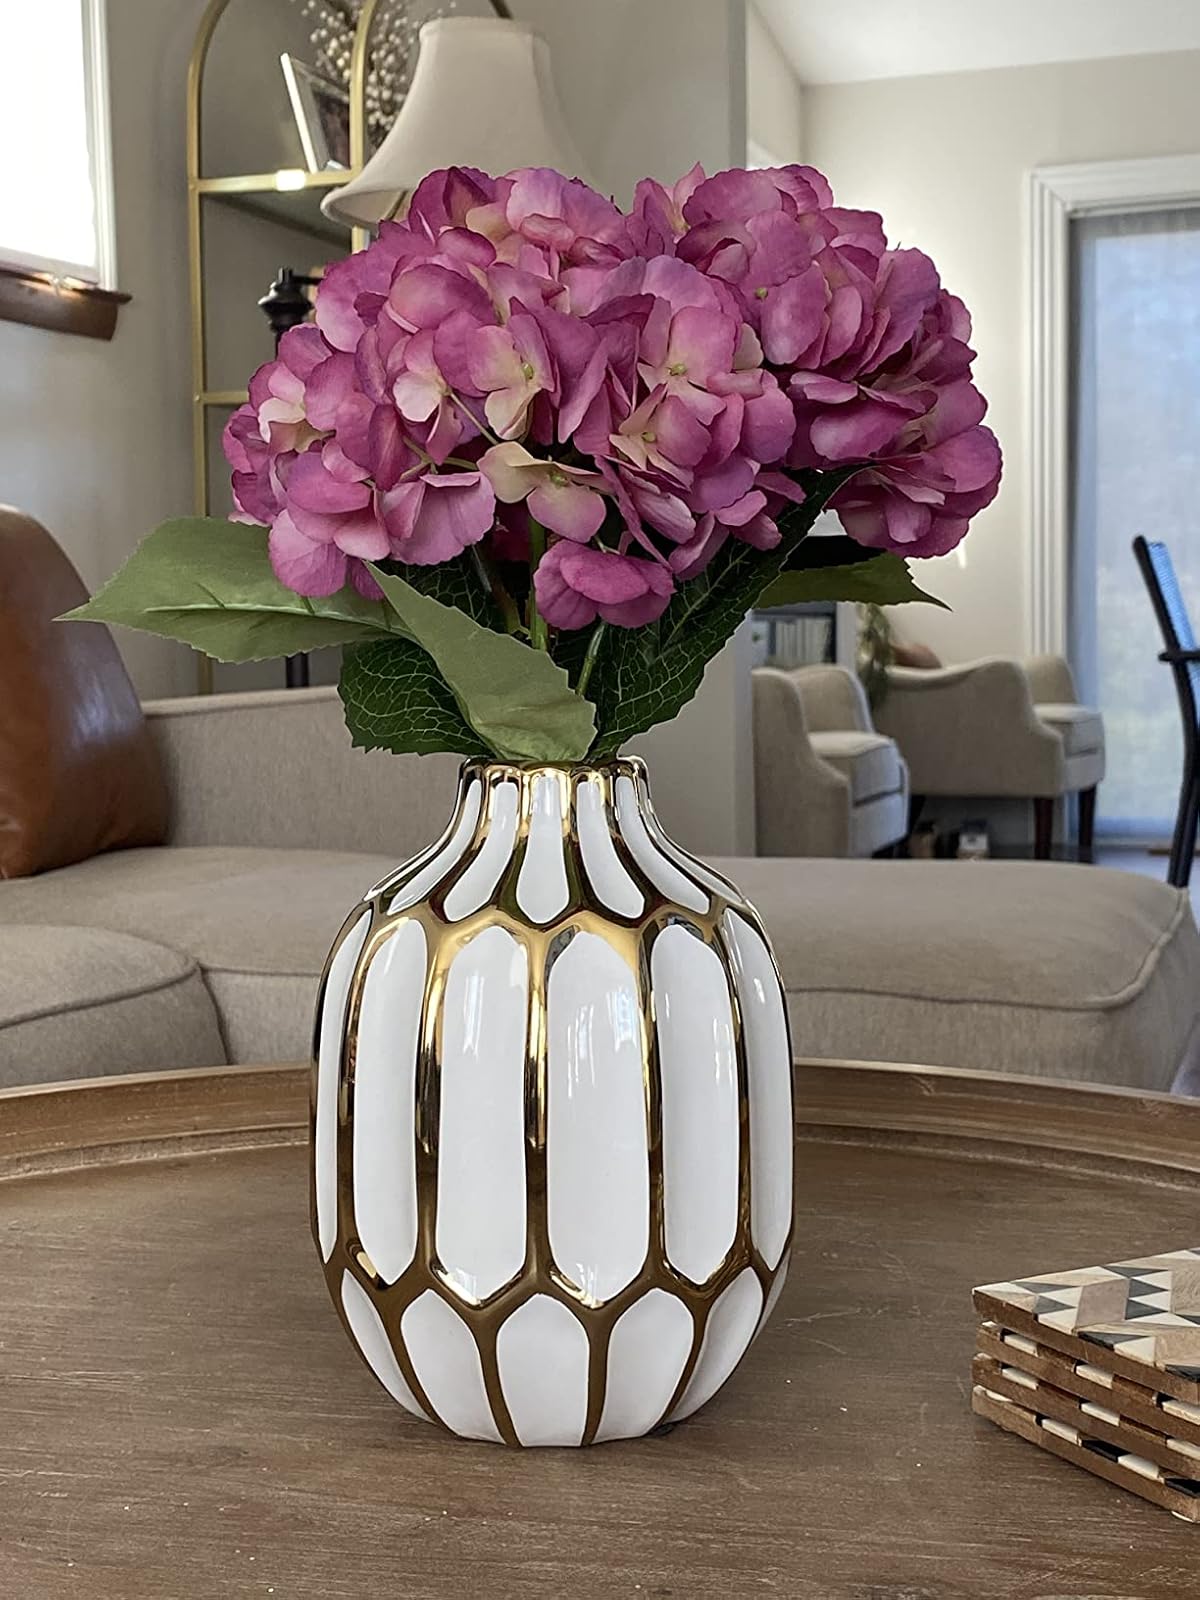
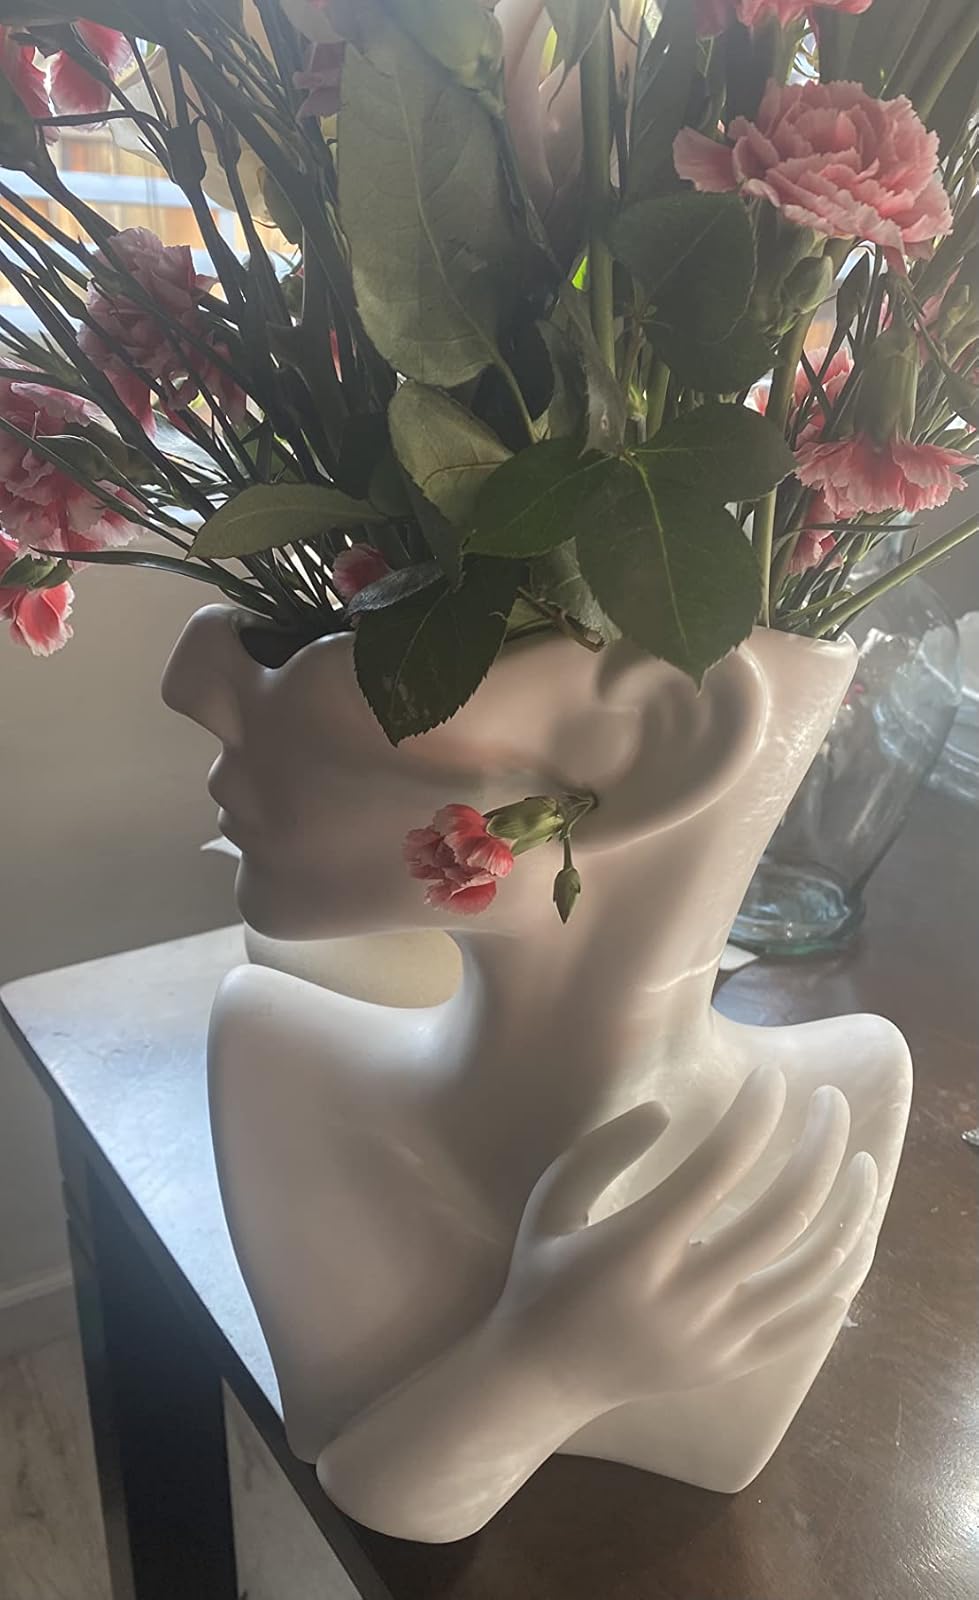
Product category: vase
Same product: no